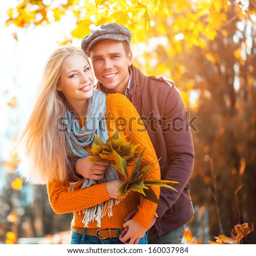
couple in the autumn park